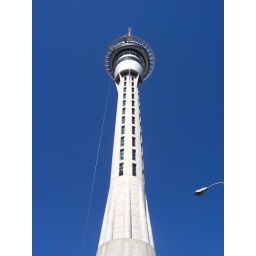
Aukland tower - tallest building in southern hemisphere